Time Bomb (1953 film)

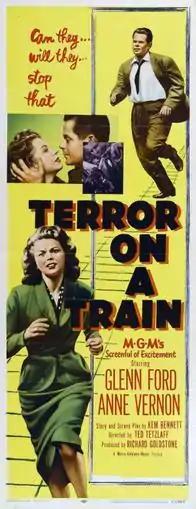

Time Bomb is a 1953 British film noir thriller film starring Glenn Ford, Anne Vernon and Maurice Denham. Directed by Ted Tetzlaff, it was produced by MGM at the company's Elstree Studios with sets designed by the art director Alfred Junge. In the United States it was released under the title Terror on a Train.